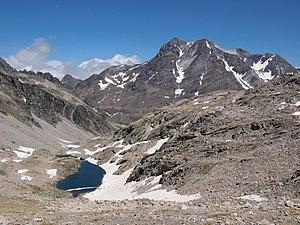
Cet article recense sous la forme d'un tableau les principaux sommets connus dont l’altitude est supérieure ou égale à 2 000 m situés dans le département des Hautes-Pyrénées par ordre alphabétique, avec leur altitude et leur localisation précise.